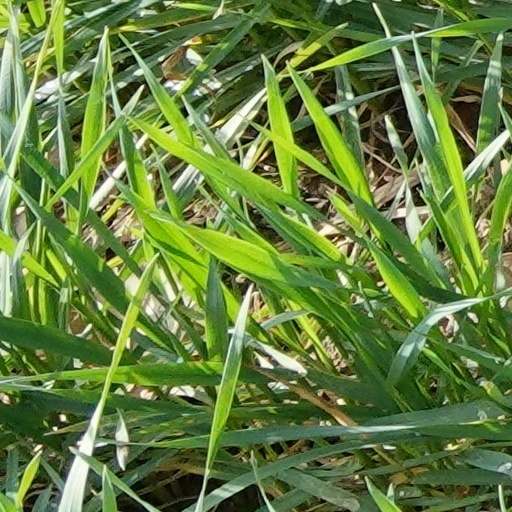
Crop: wheat